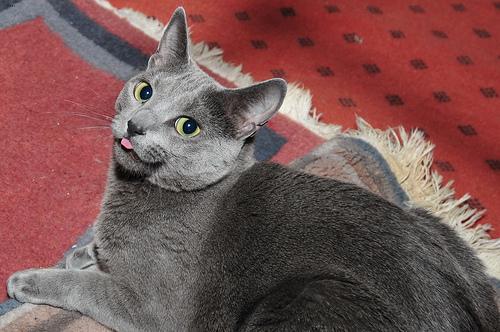
Breed: Russian Blue